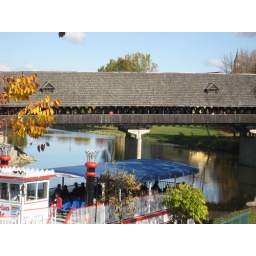
River, paddle boat with covered bridge in background.